Gesamtkunstwerk

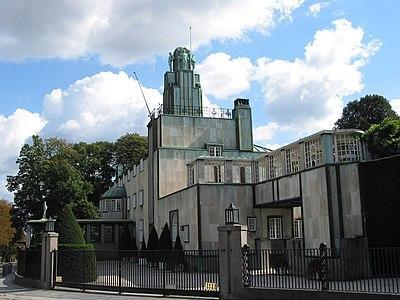
Stoclet Palace, 1905–1911

Some architectural writers have used the term "Gesamtkunstwerk" to signify circumstances where an architect is responsible for the design and/or overseeing of the building's totality: shell, accessories, furnishings, and landscape. It is difficult to make a claim for when the term "Gesamtkunstwerk" was first used to refer to a building and its contents (although the term itself was not used in this context until the late 20th century); already during the Renaissance, artists such as Michelangelo saw no strict division in their tasks between architecture, interior design, sculpture, painting and even engineering.